Princess Margaret, Countess of Snowdon

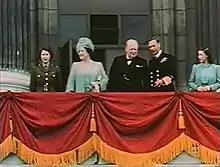
Margaret (far right) on the balcony of Buckingham Palace with her family and Winston Churchill, 8 May 1945

Unlike other members of the royal family, Margaret was not expected to undertake any public or official duties during the war. She developed her skills at singing and playing the piano, often show tunes from stage musicals. Her contemporaries thought she was spoiled by her parents, especially her father, who allowed her to take liberties not usually permissible, such as being allowed to stay up to dinner at the age of thirteen.